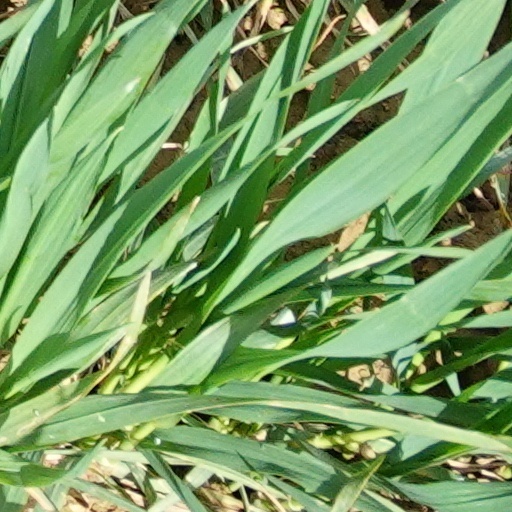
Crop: wheat